Thorfinn the Mighty

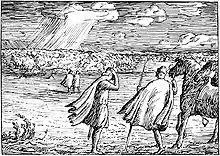
Kalf Arnesson with the young Magnus at the Battle of Stiklestad: 19th century illustration by Halfdan Egedius

Thorfinn ruled alone in Orkney until the return of his nephew Rognvald Brusason in about 1037. Rognvald had received the favour of King Magnus "the Good" Olafsson, who granted him Brusi's share of the islands and the third which Olaf Haraldsson had claimed after Einar's death. Thorfinn agreed to this division, but presented the transfer of the third claimed by the Norwegian king as a gift to Rognvald in return for aid in Thorfinn's wars in the Hebrides and the Irish Sea.